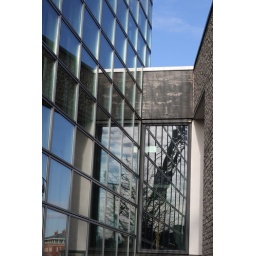
Reflection in glass and stone